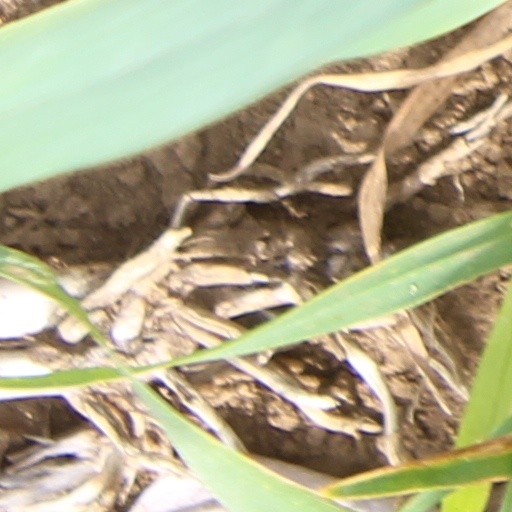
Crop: wheat